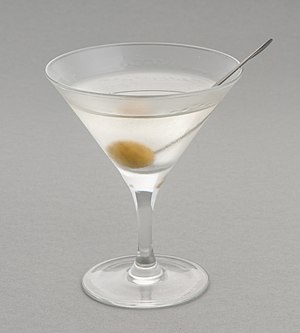
Dry martini
Dry Martini
Dry martini er en klassisk cocktails, der indeholder gin og tør hvid vermouth serveret i et isafkølet cocktailglas, der har en indtil 10 centiliter stor kegleformet skål på en slank stilk og stabil fod.